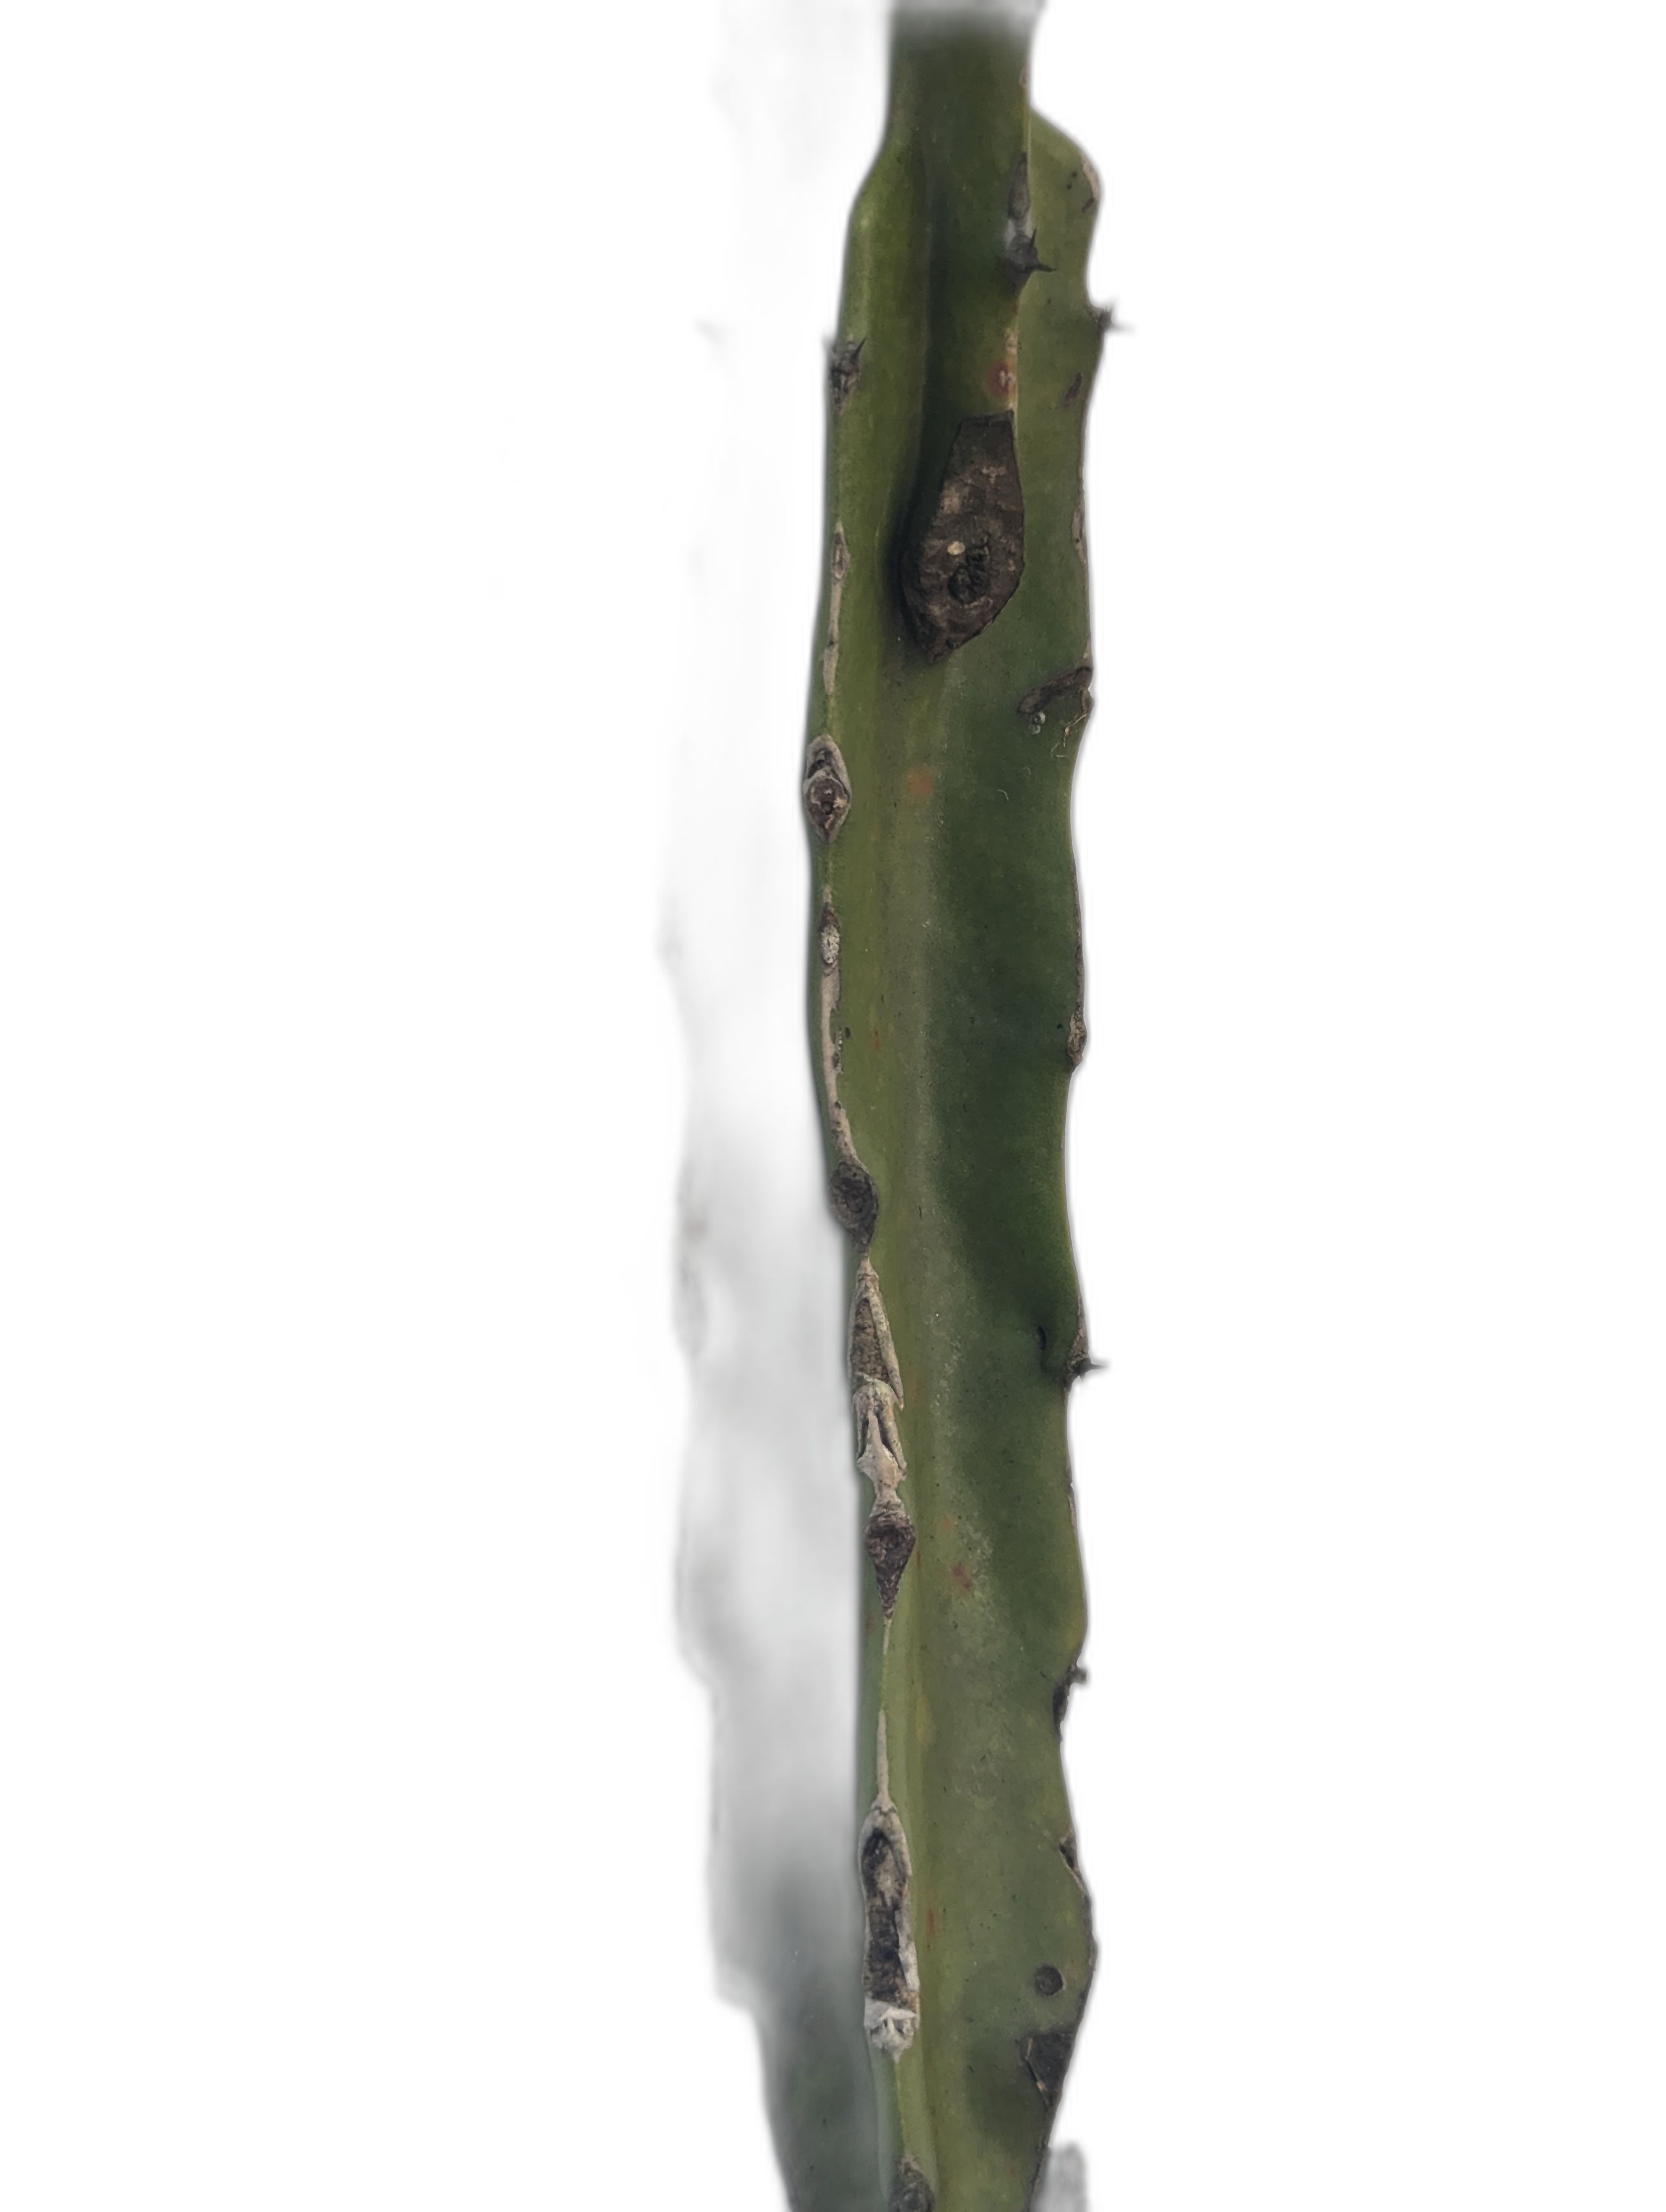
Label: Bad leaf